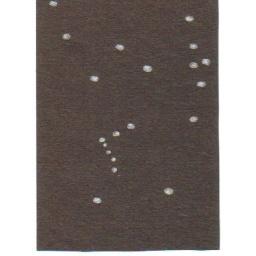
Silver marker on black paper by my son